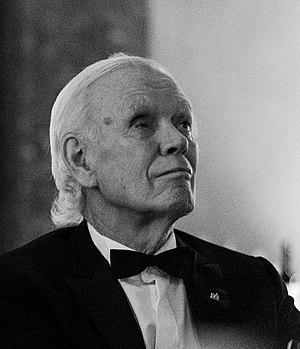
Lodewijk Woltjer, né le 26 avril 1930 à Noordwijk et mort le 25 août 2019 à Genève (Suisse)7, est un astronome néerlandais.
Le directeur général de l'Observatoire européen austral est la personne à la tête de l'Observatoire européen austral.
Cette page présente une chronologie de l'année 2019 dans le domaine de l'astronomie.